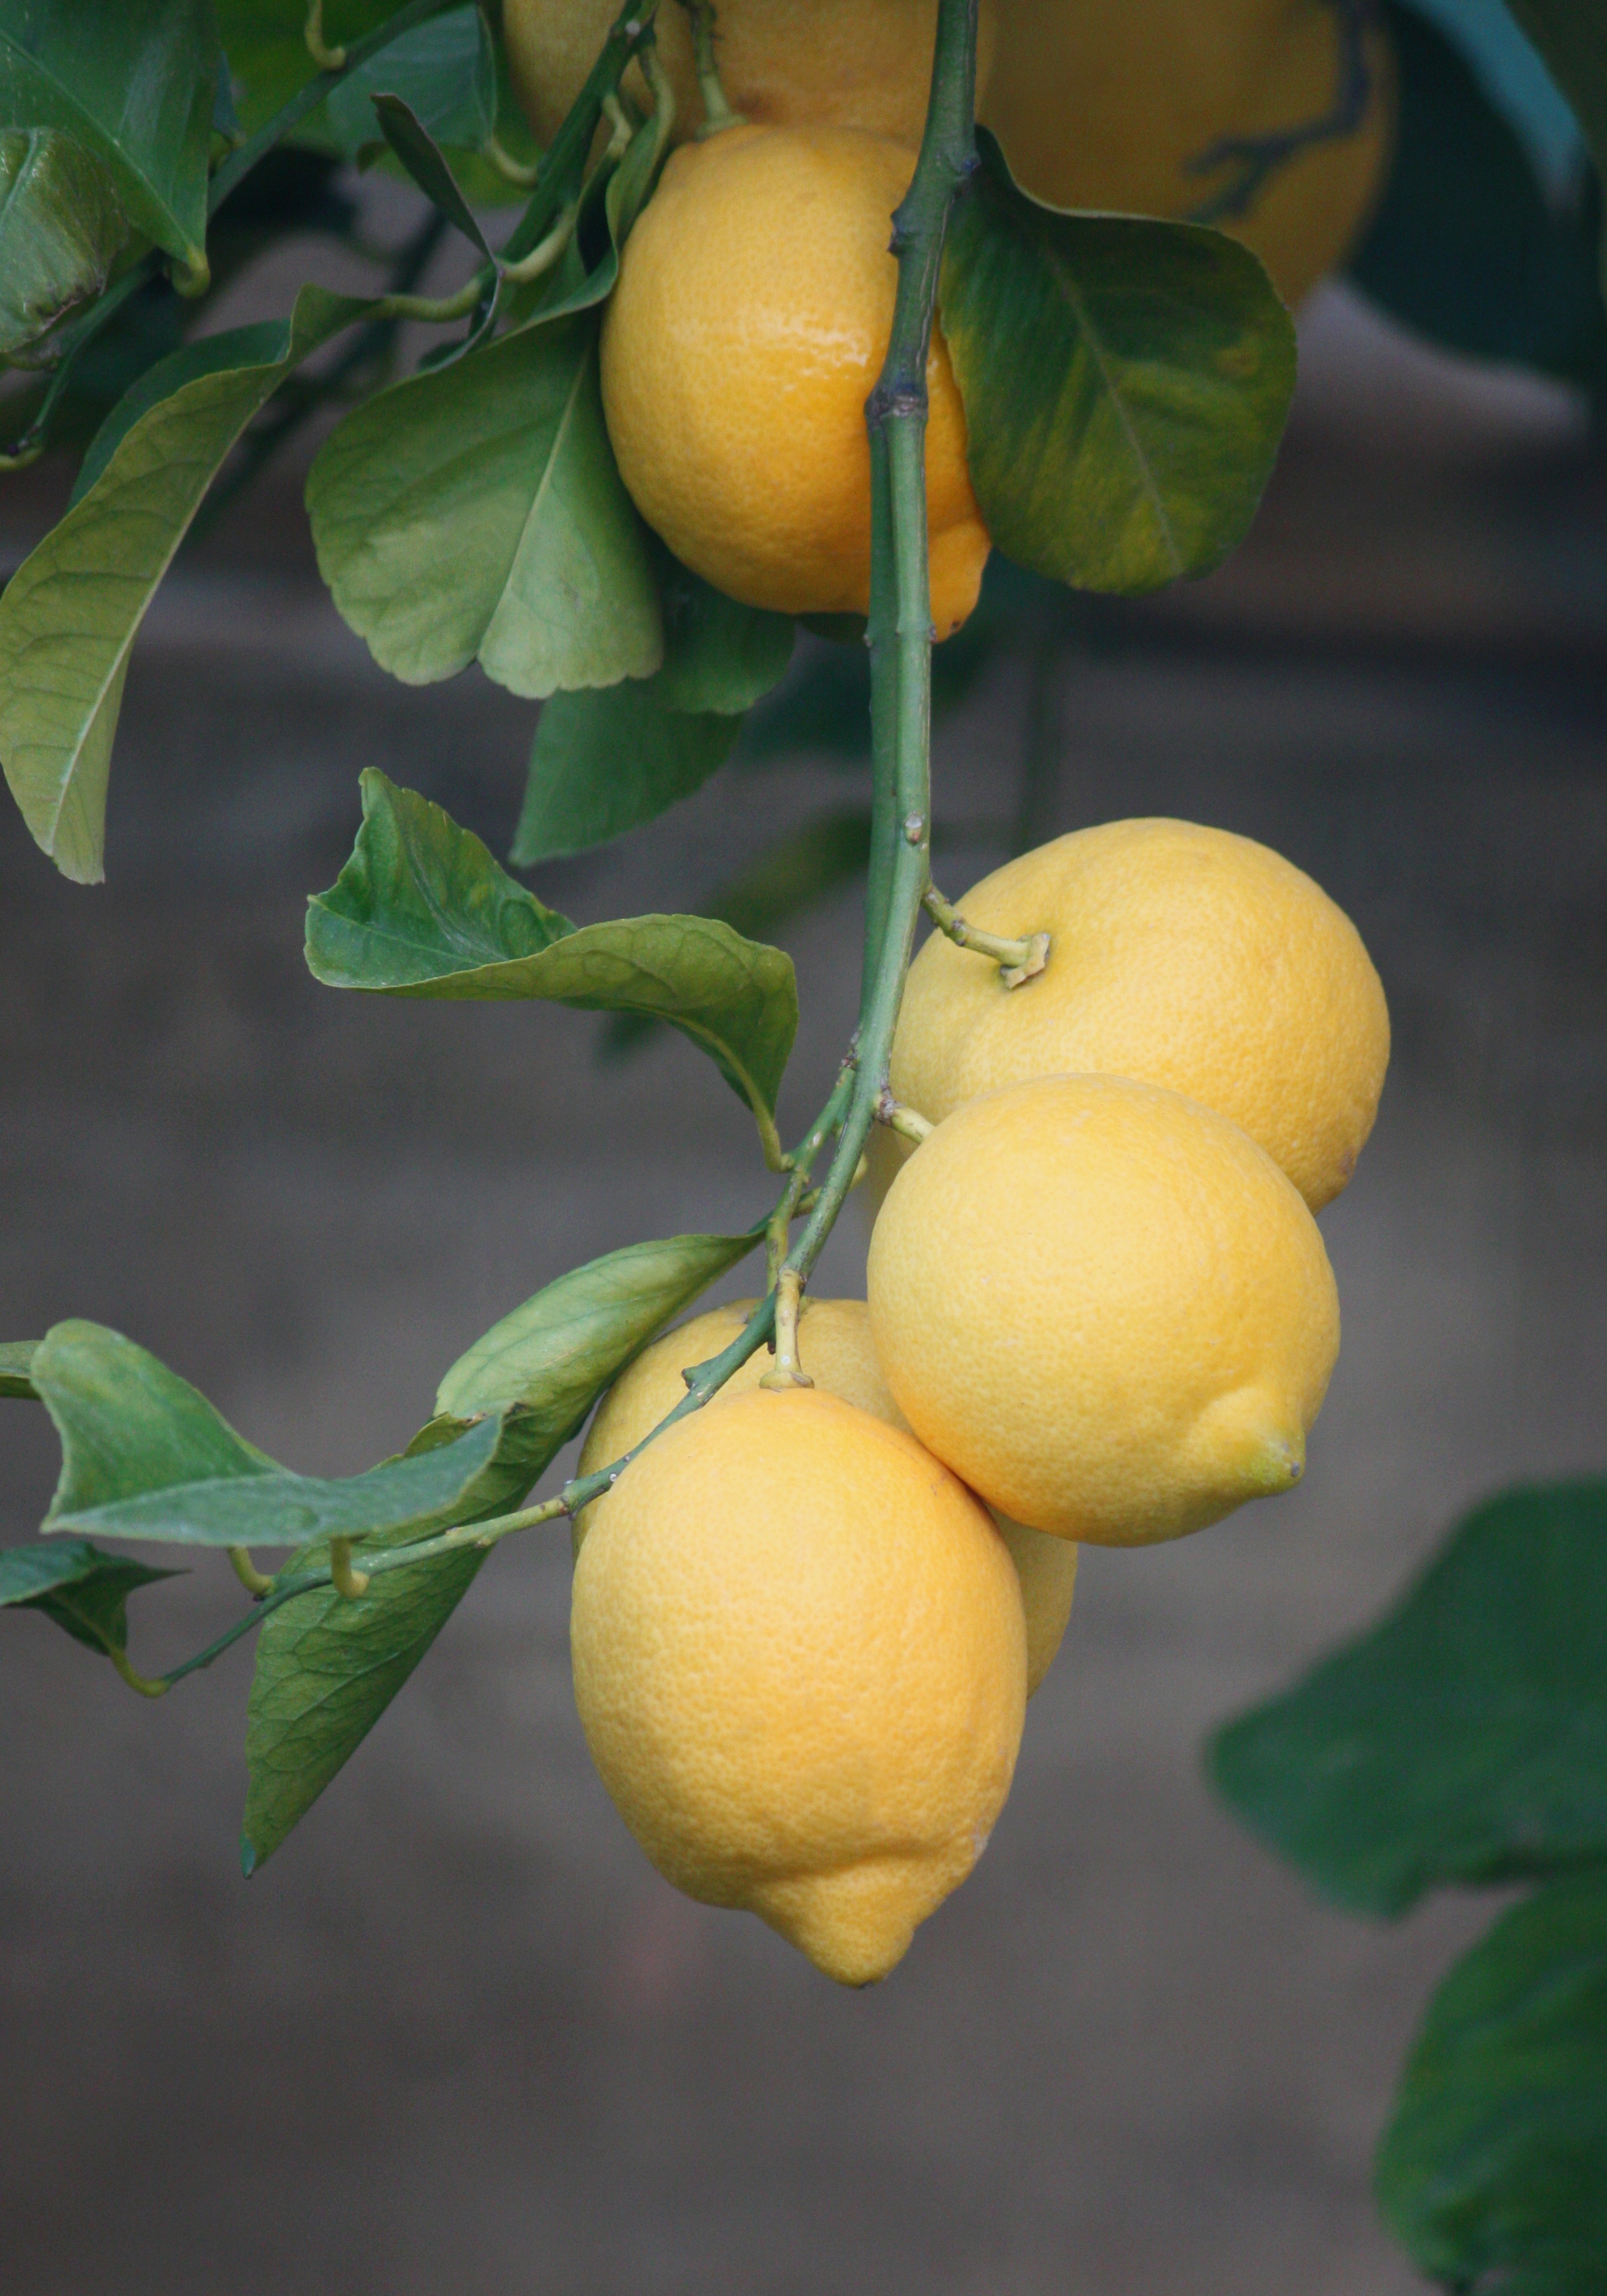
tree, nature, branch, plant, fruit, flower, food, green, produce, vegetable, kitchen, yellow, agriculture, garden, citron, organic, citrus, lemons, cultivate, mature, flowering plant, bitter orange, land plant